James E. Webb

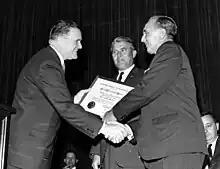
Webb presents NASA's Group Achievement Award to Kennedy Space Center Director Kurt H. Debus, while Wernher von Braun (center) looks on.

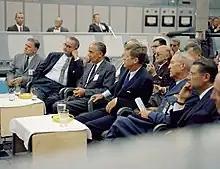
Webb, Vice President Lyndon Johnson, Kurt H. Debus, and President John F. Kennedy receive a briefing on Saturn I launch operations during a tour of Launch Complex 34, September 1962.

On February 14, 1961, Webb accepted President John F. Kennedy's appointment as administrator of NASA, taking the reins from interim director, Deputy Administrator Hugh L. Dryden. Webb directed NASA's undertaking of the goal set by Kennedy of landing an American on the Moon before the end of the 1960s through the Apollo program.